Włodzimierz Chomicki

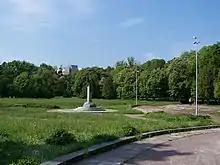
Stryiskyi Park in Lviv featuring the statue dedicated to Chomicki

Włodzimierz Michał Chomicki (19 April 1878 — 12 July 1953) was a teacher and amateur association football player. He is known in Ukraine and Poland as the first person to score an officially documented goal in their countries' history.